Queen's York Rangers (1st American Regiment)

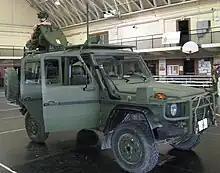
G-Wagen reconnaissance vehicle of the Queen's York Rangers (1st American Regiment) (RCAC)

public at large. The museum is affiliated with the Canadian Museums Association, the Canadian Heritage Information Network, the Organization of Military Museums of Canada and Virtual Museum of Canada.